Question: Please indicate a possible affordance area of baseball bat that can be used for holding
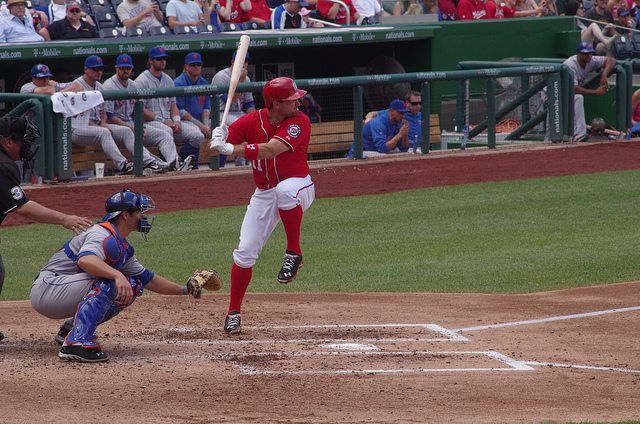
Answer: [206.5, 123, 232.5, 159]